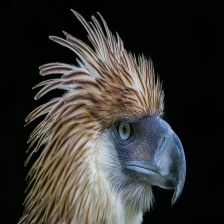
Species: PHILIPPINE EAGLE
Scientific name: PITHECOPHAGA JEFFERYI